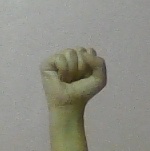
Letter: saad